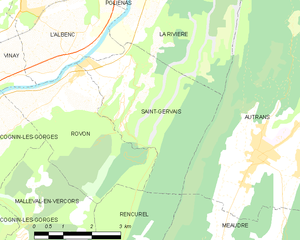
Saint-Gervais est une commune française située dans le département de l'Isère en région Auvergne-Rhône-Alpes et, autrefois, rattachée à l'ancienne province du Dauphiné.